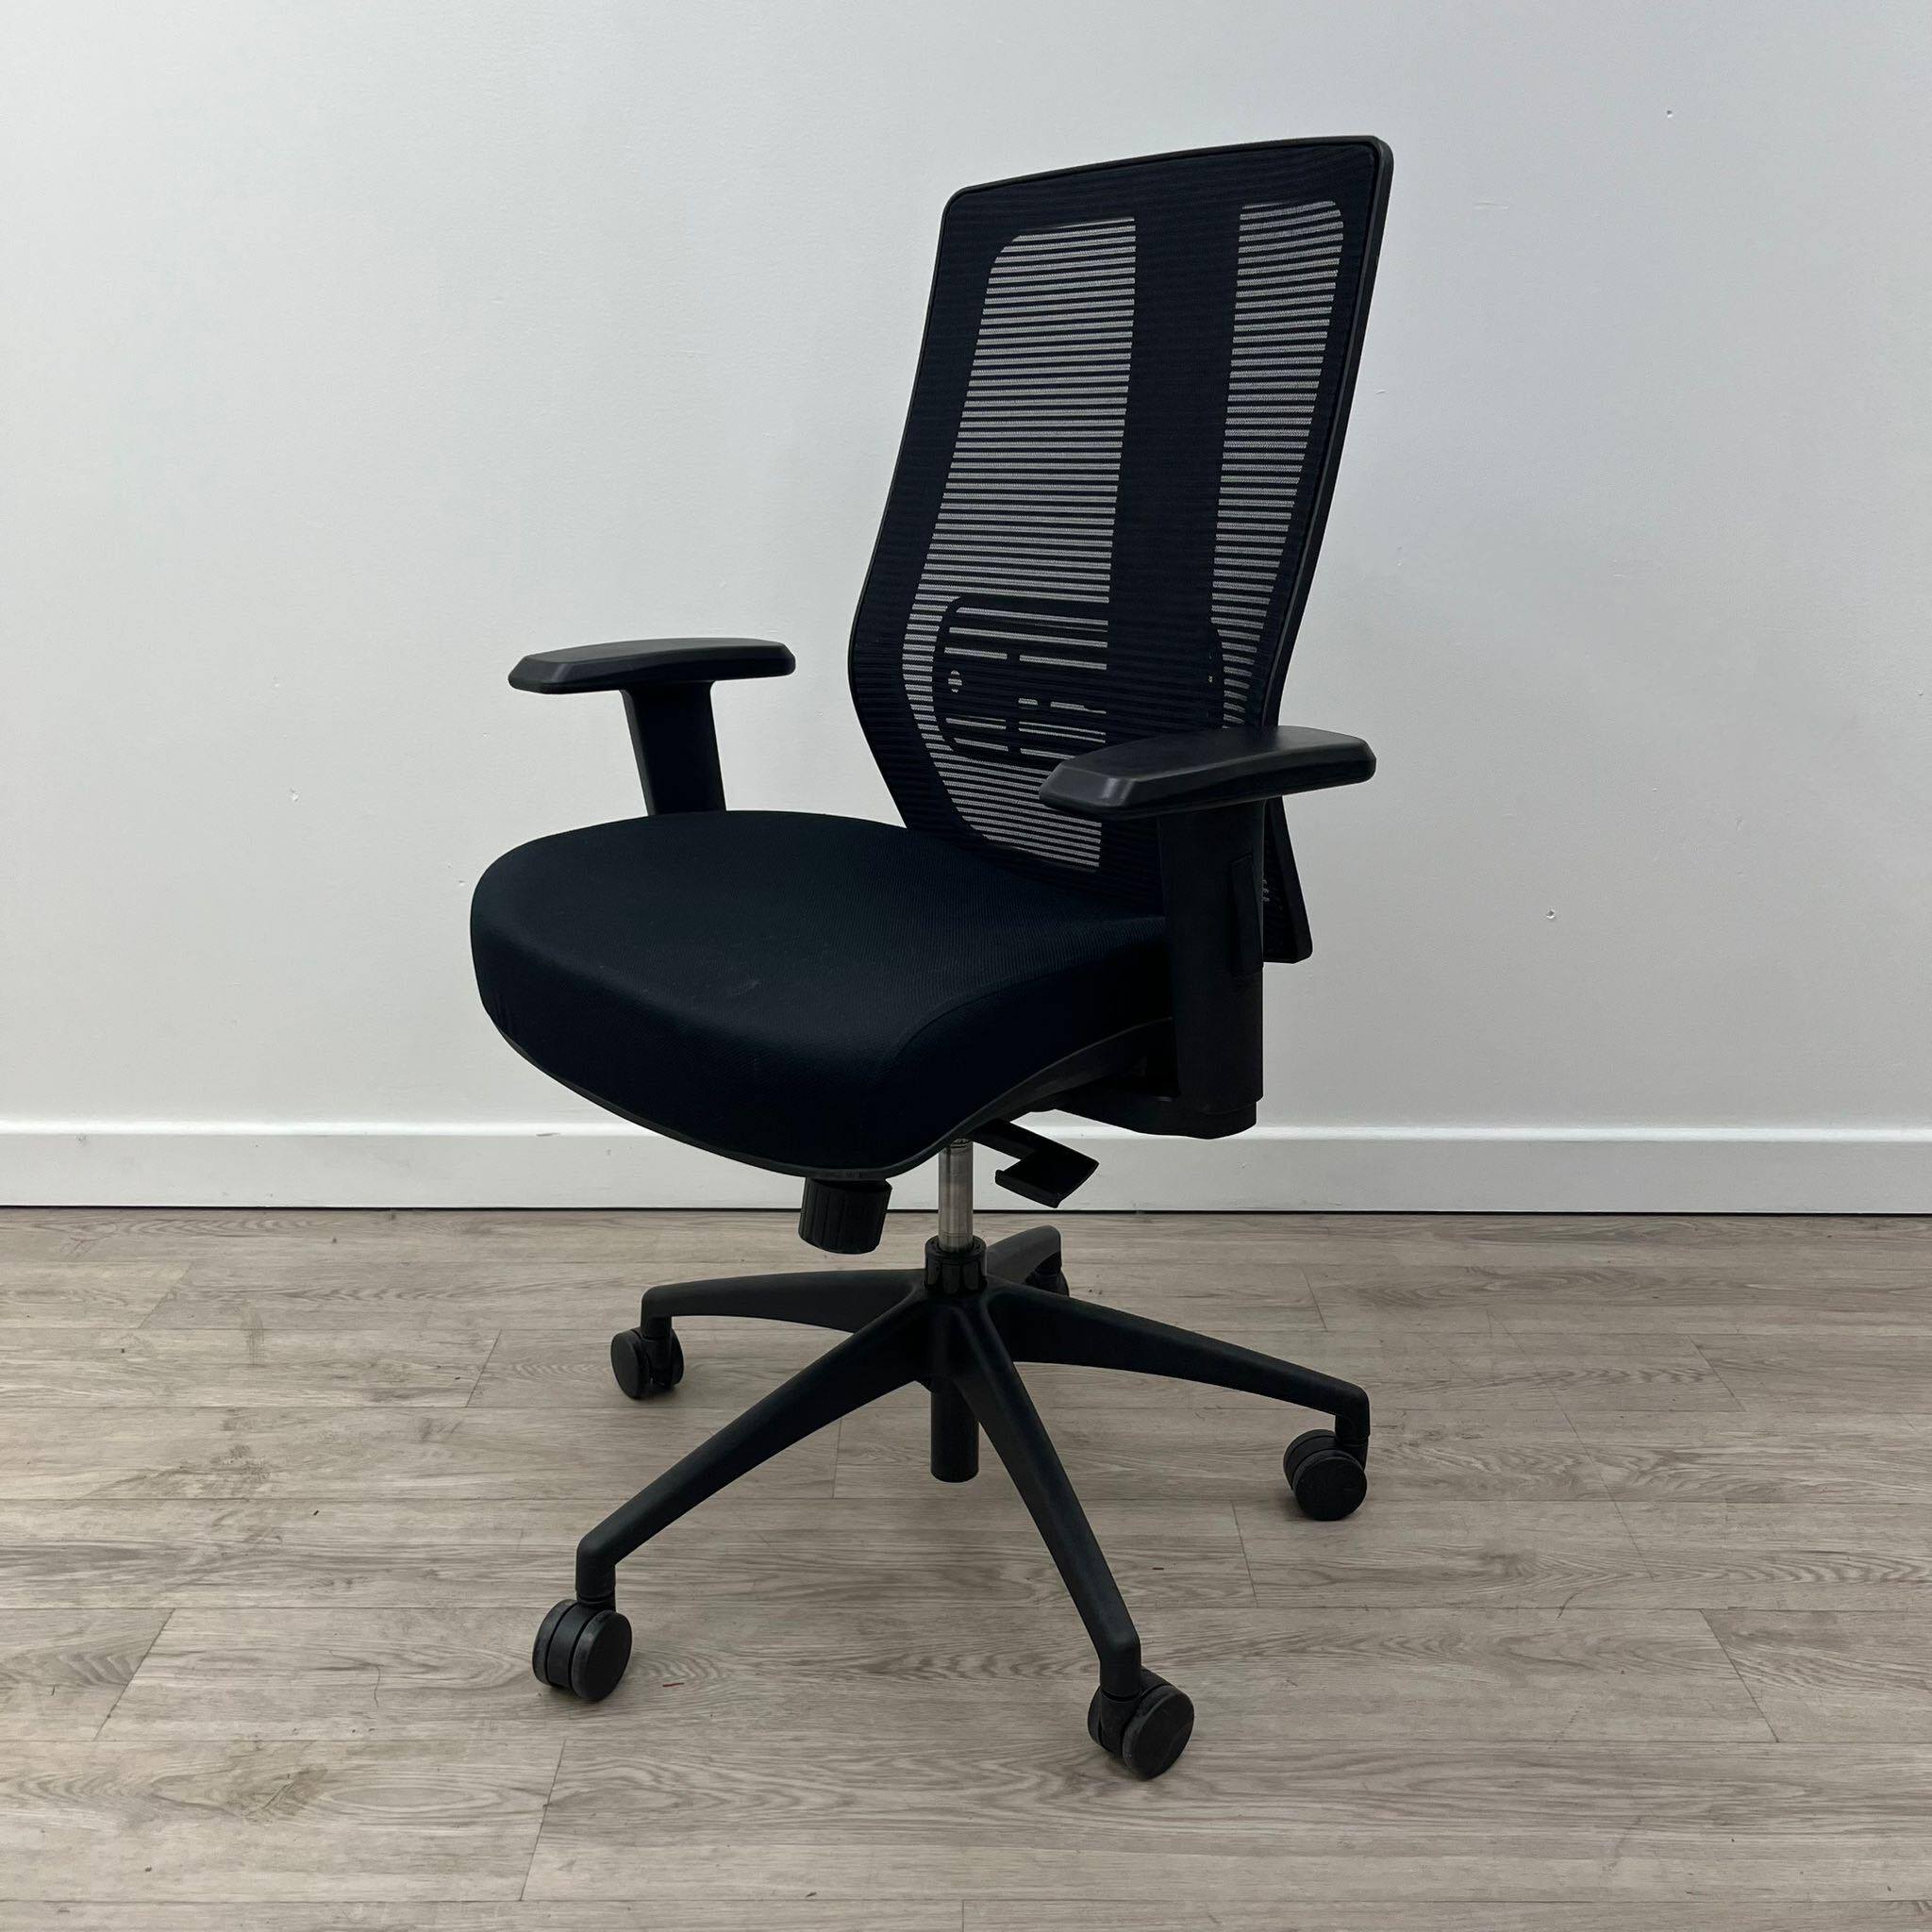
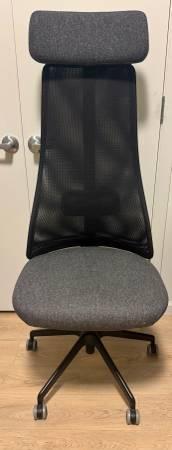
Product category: items_chair
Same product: no